Flattop Mountain Trail

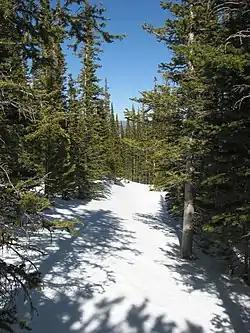
Along the trail at nearly 11,000 feet

The Flattop Mountain Trail, also known as the Grand Trail or the Big Trail, was built in 1925 in Rocky Mountain National Park in the Larimer County portion of the U.S. state of Colorado. Built in 1925, and rehabilitated in 1940 with Civilian Conservation Corps labor, it is listed on the National Register of Historic Places. The trail begins at 9500 feet of elevation at Bear Lake and climbs Flattop Mountain to a maximum elevation of 12,324 feet on the Continental Divide.